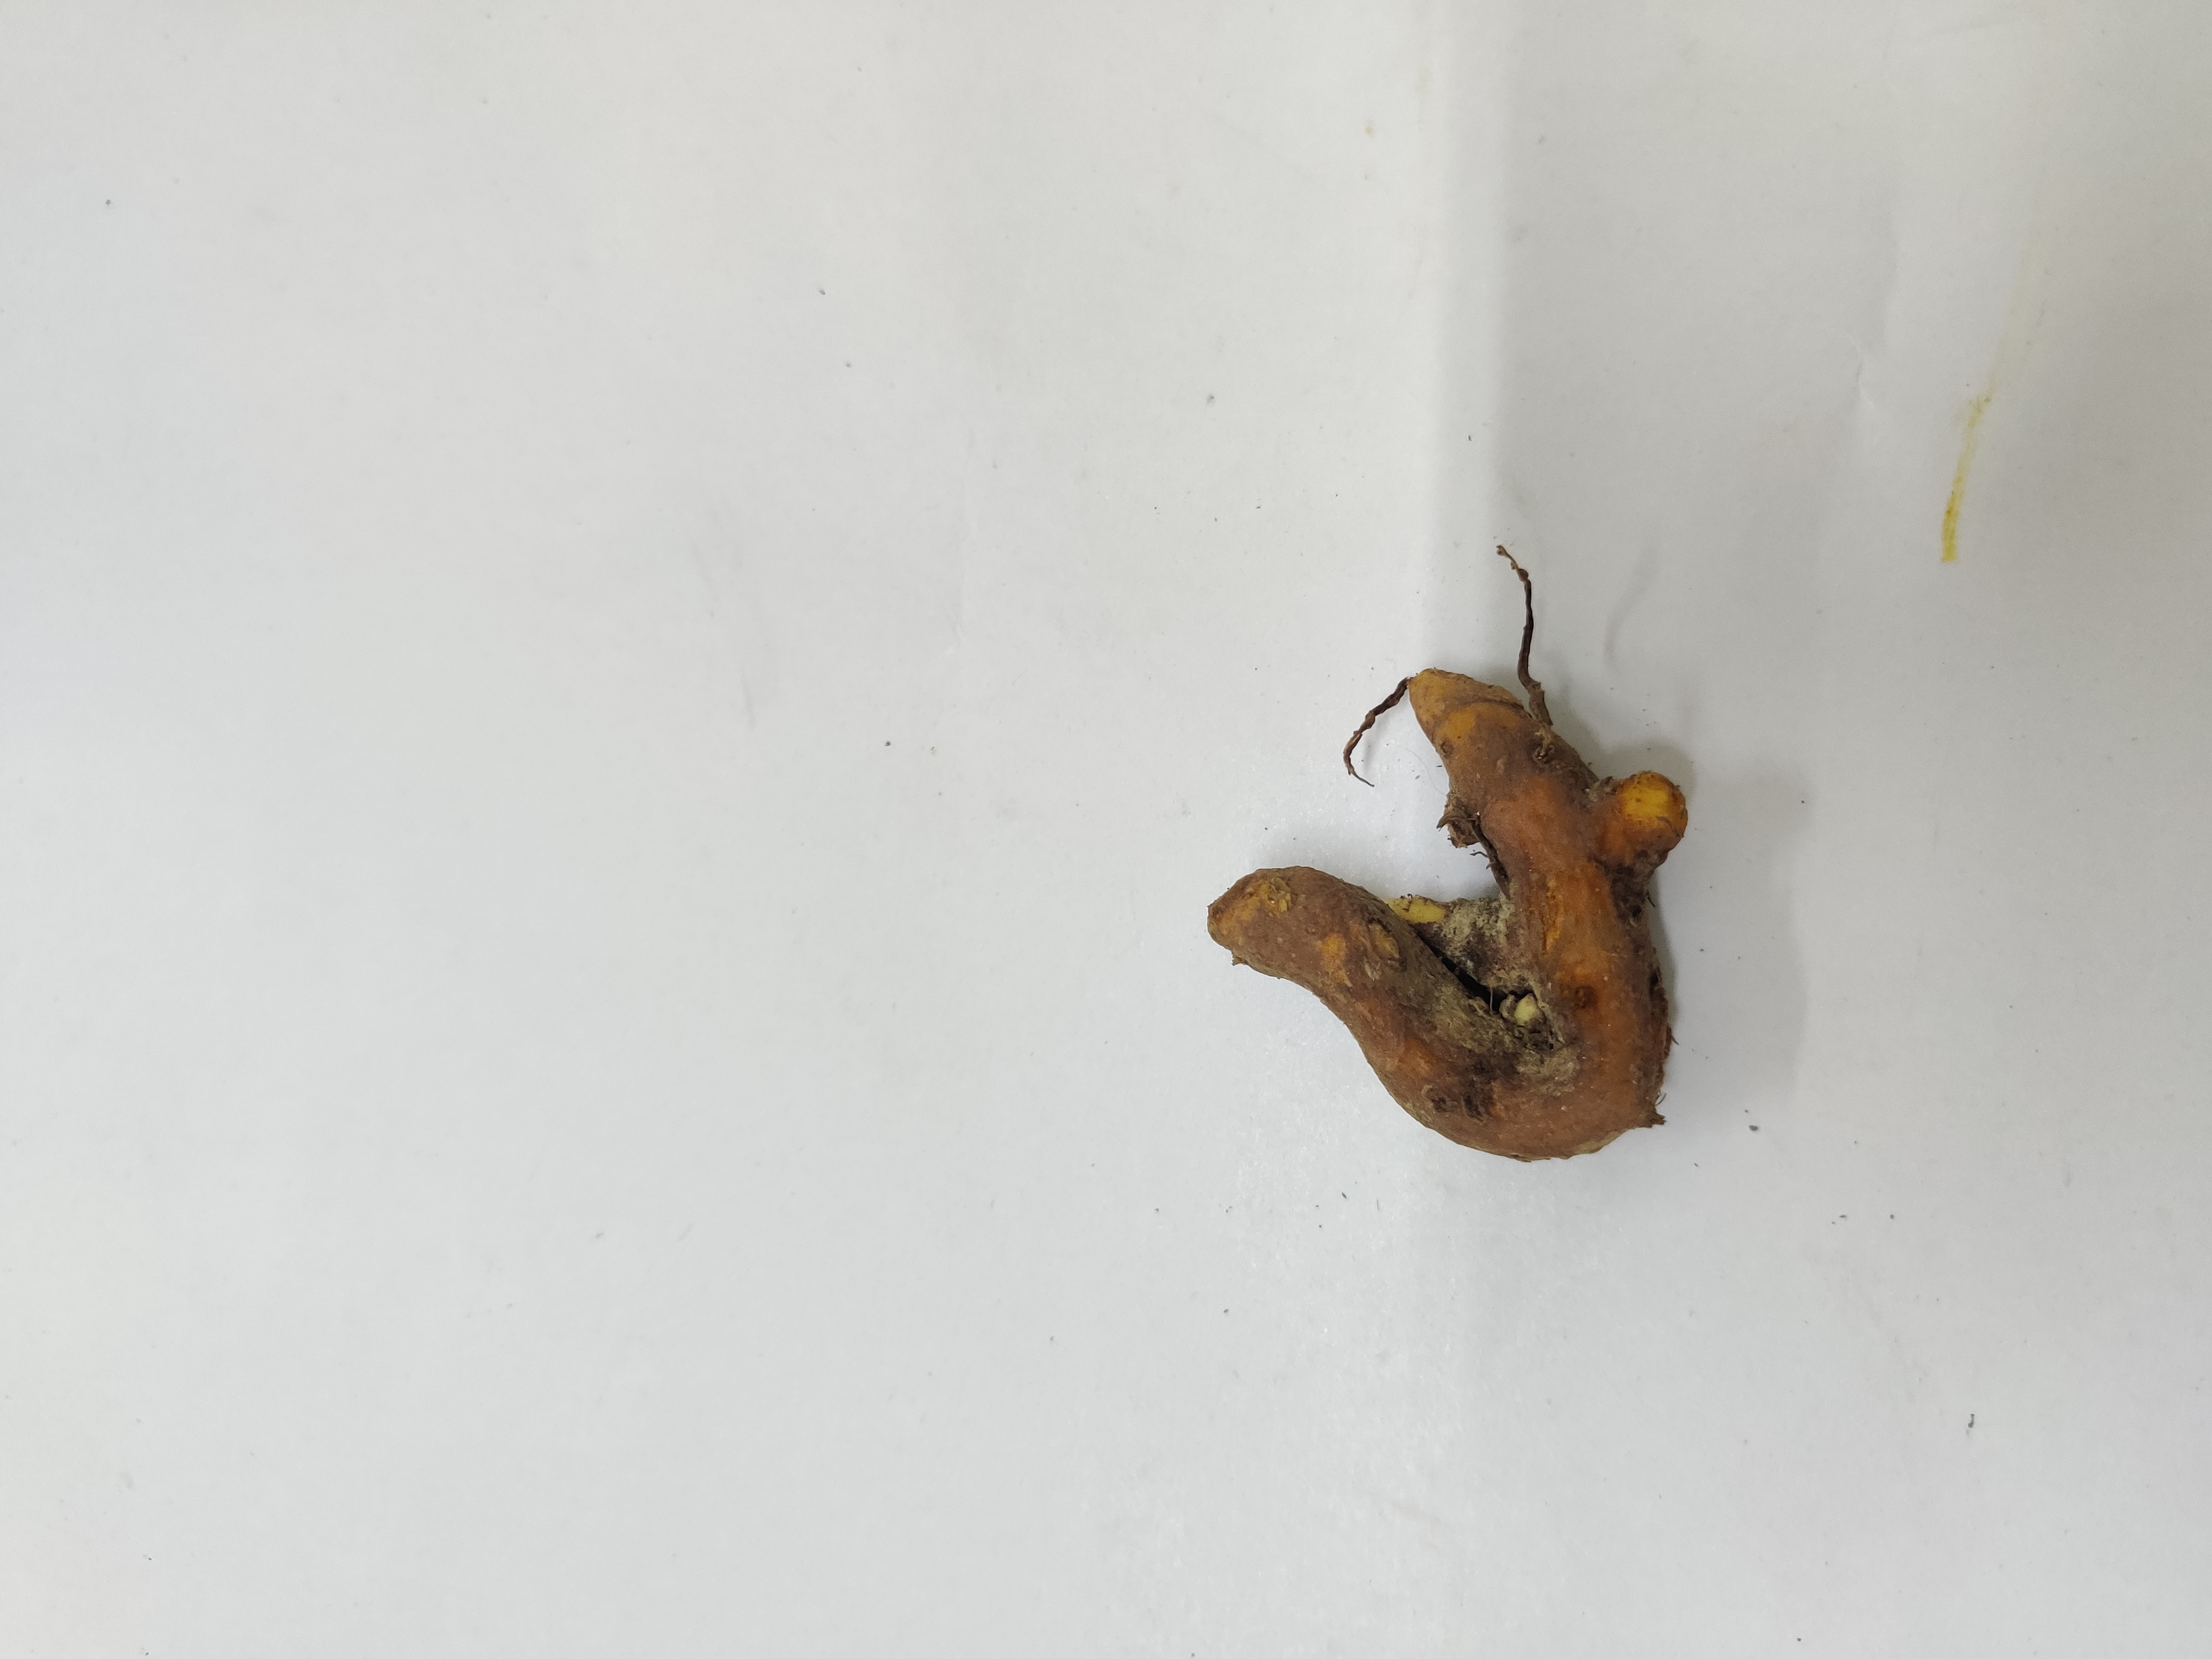
Crop: Turmeric
Condition: Damaged